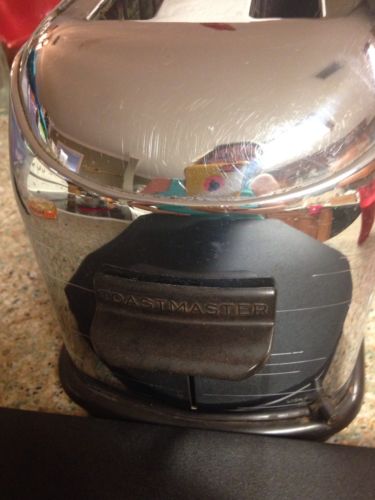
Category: toaster